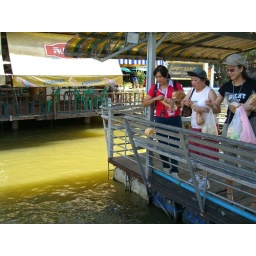
Making merit by feeding bread to the river fish